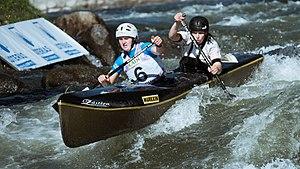
Lea-Sophie Barth et Constanze Feine durant le championnat du monde 2019 de canoë de descente à La Seu d'Urgell, Espagne.